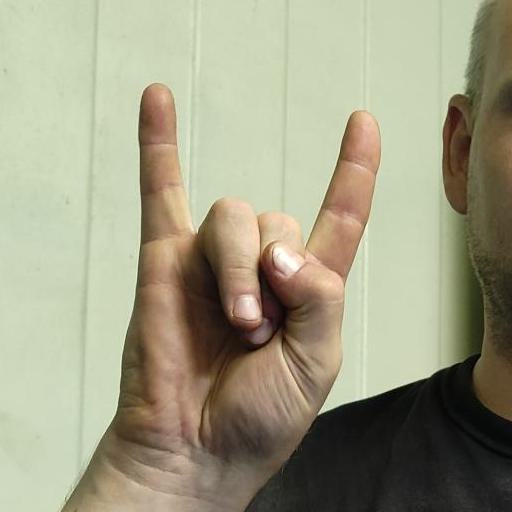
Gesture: rock